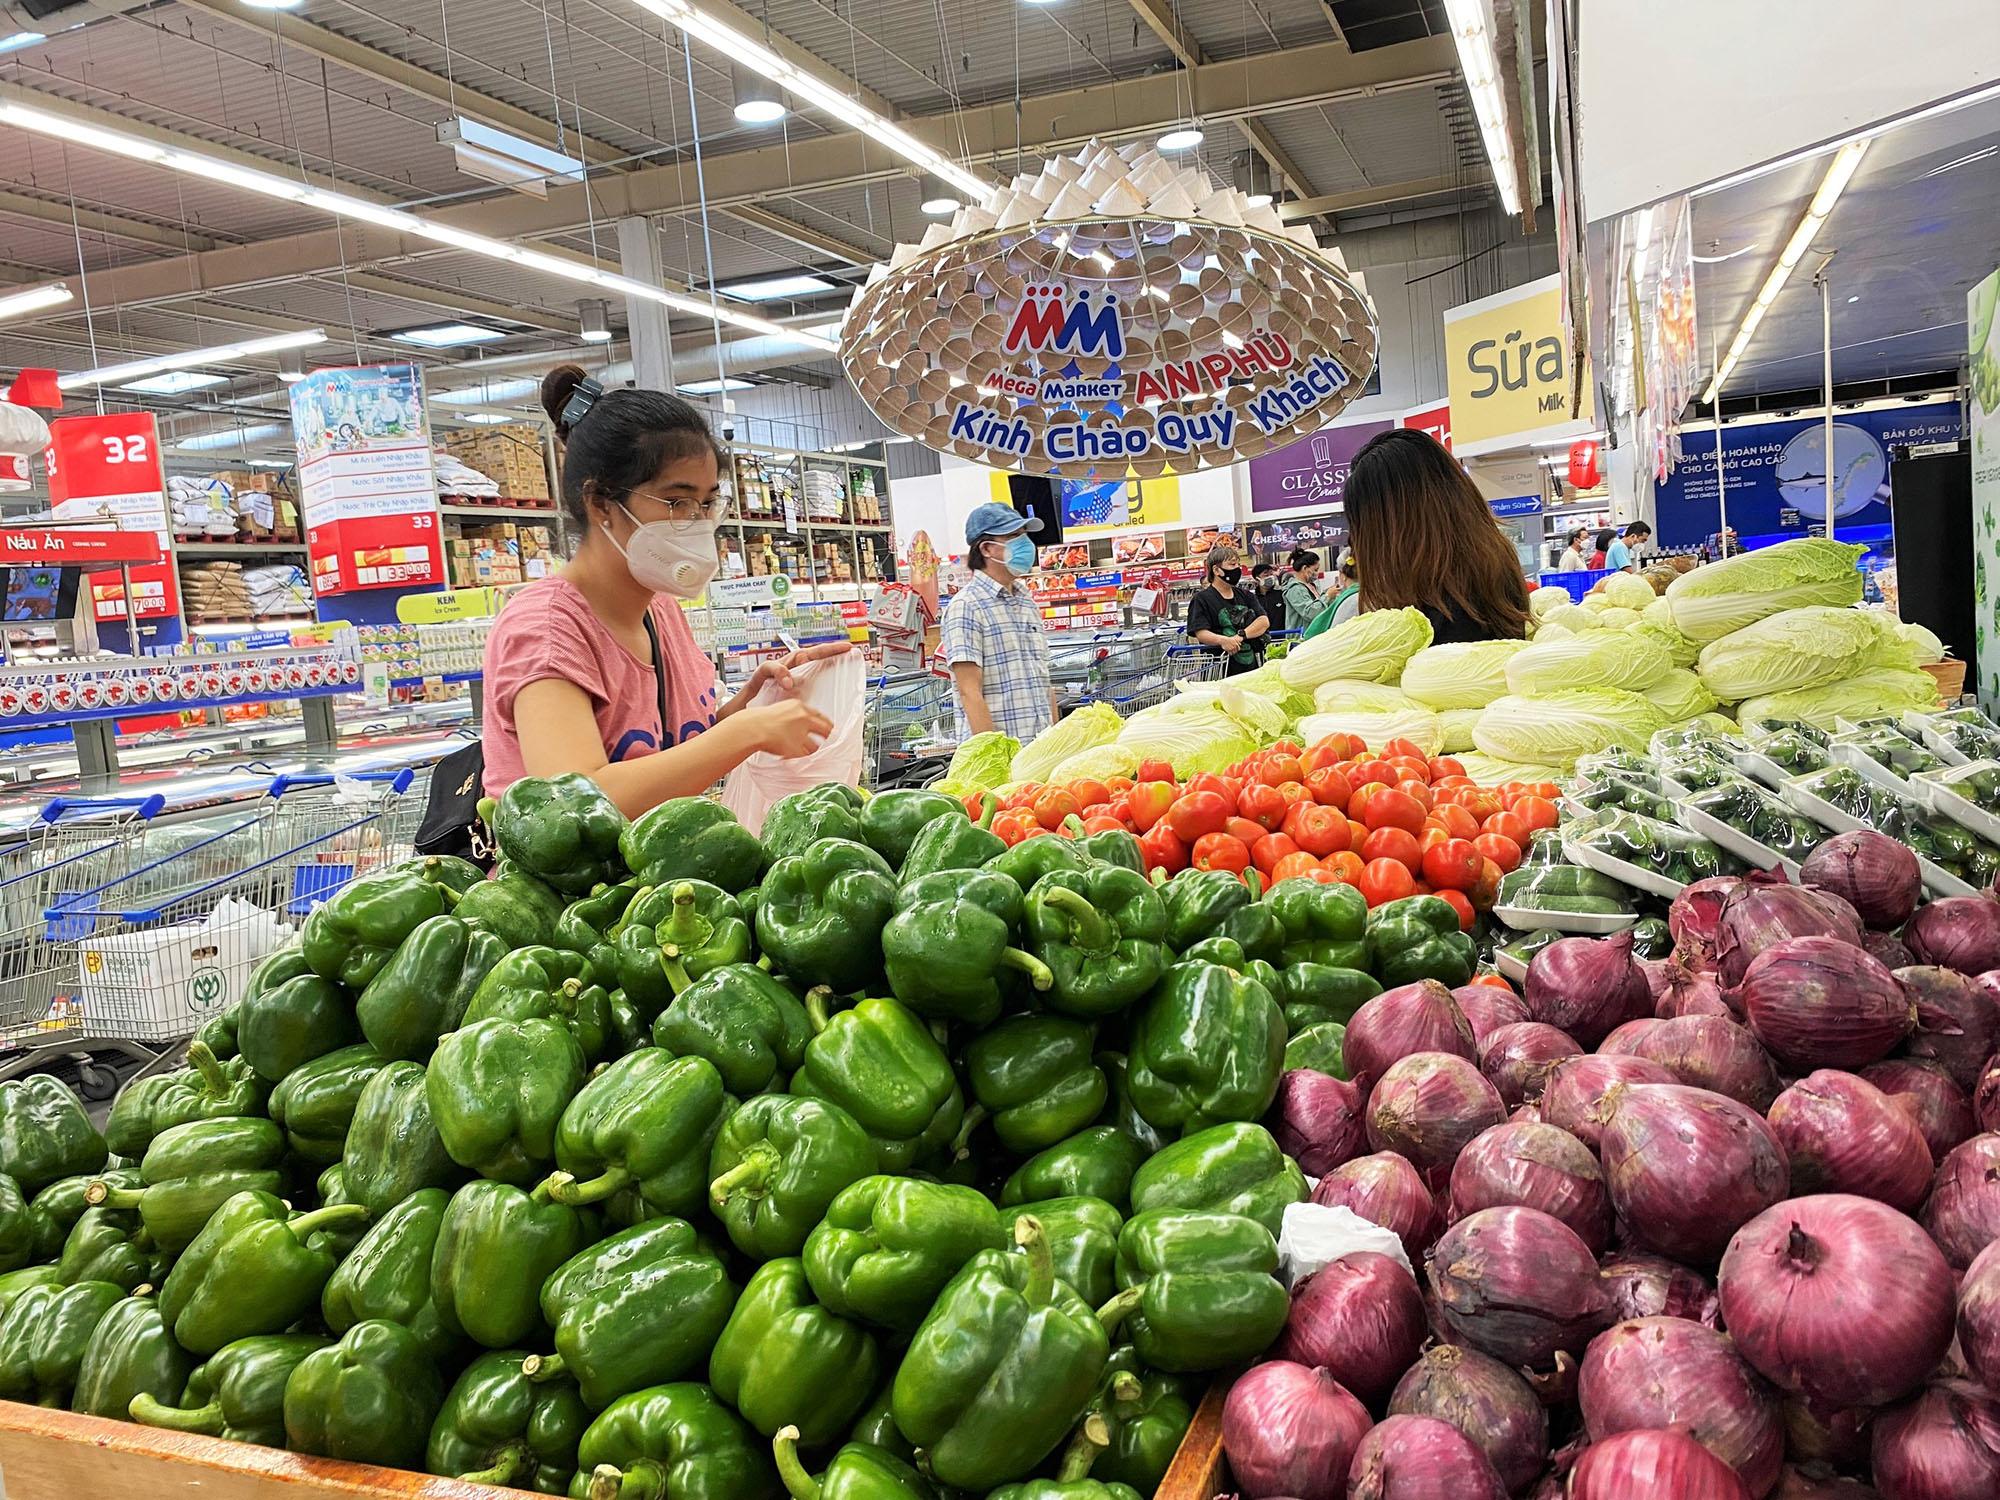
người phụ nữ mặc áo hồng đang đứng lựa trái cây